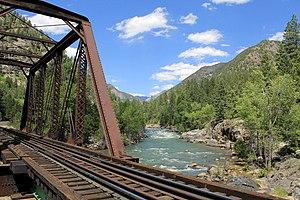
La Rivière Animas est une rivière des états du Colorado et du Nouveau-Mexique, dans le Sud-Ouest des États-Unis d'Amérique.